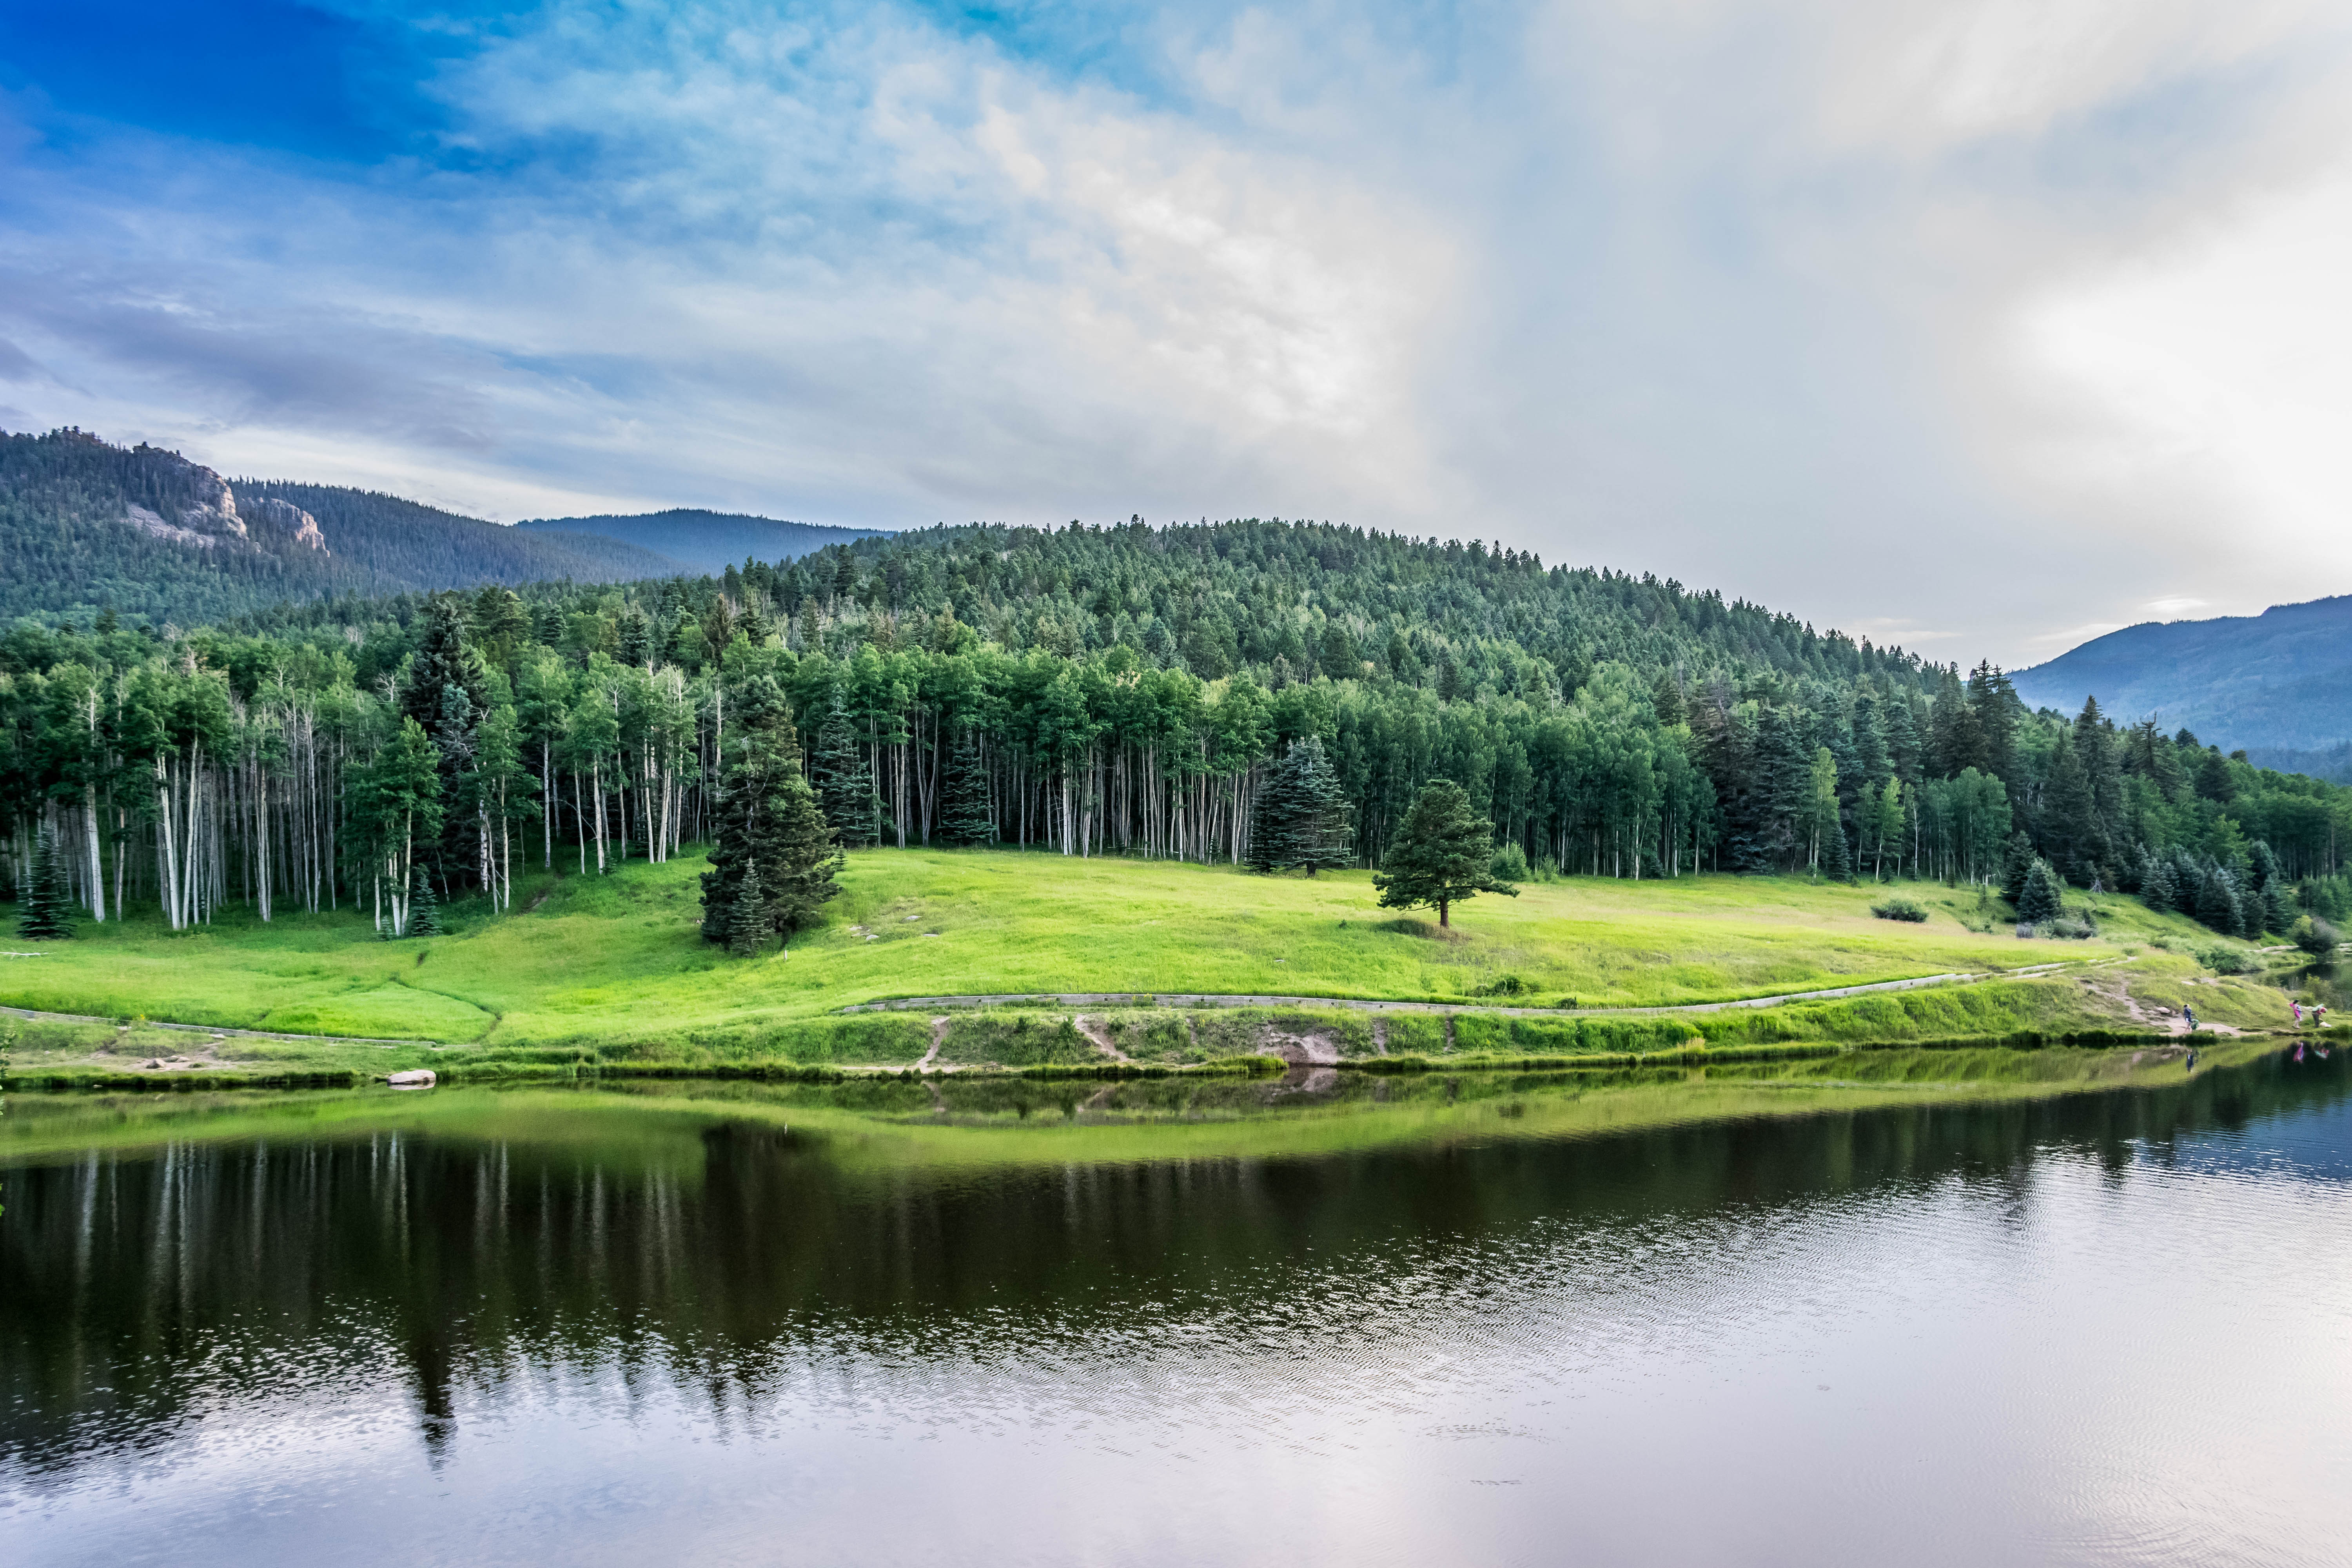
landscape, tree, water, nature, forest, grass, wilderness, mountain, cloud, structure, meadow, hill, lake, river, valley, mountain range, summer, travel, pond, idyllic, foliage, green, reflection, scenic, reservoir, golf course, trees, outdoors, woods, clouds, colorado, daylight, mountains, alps, grassland, picturesque, loch, rural area, placid, geographical feature, mountainous landforms, sport venue, san isabel